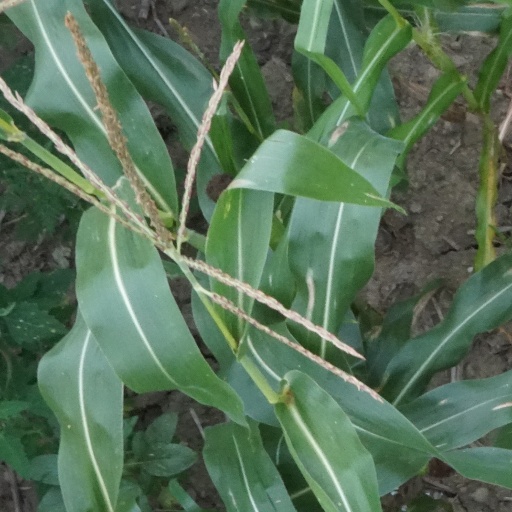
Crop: maize; corn